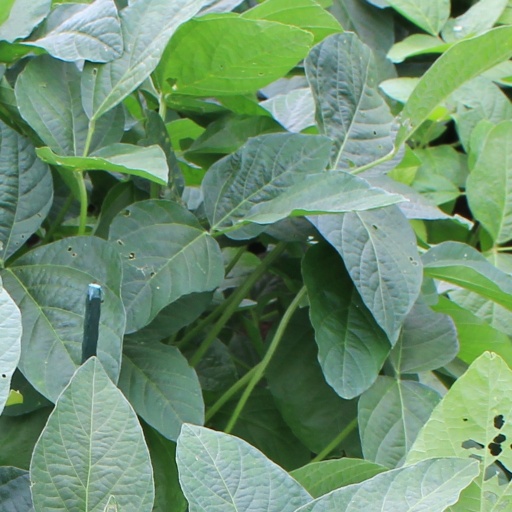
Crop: soybean